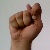
The image shows a hand gesture representing the letter 'T' in Indian Sign Language.